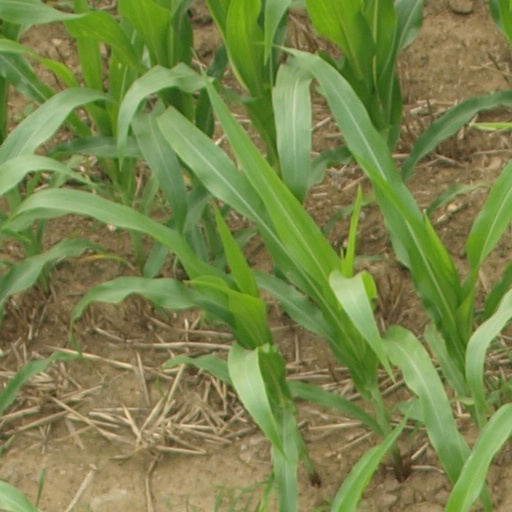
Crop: maize; corn